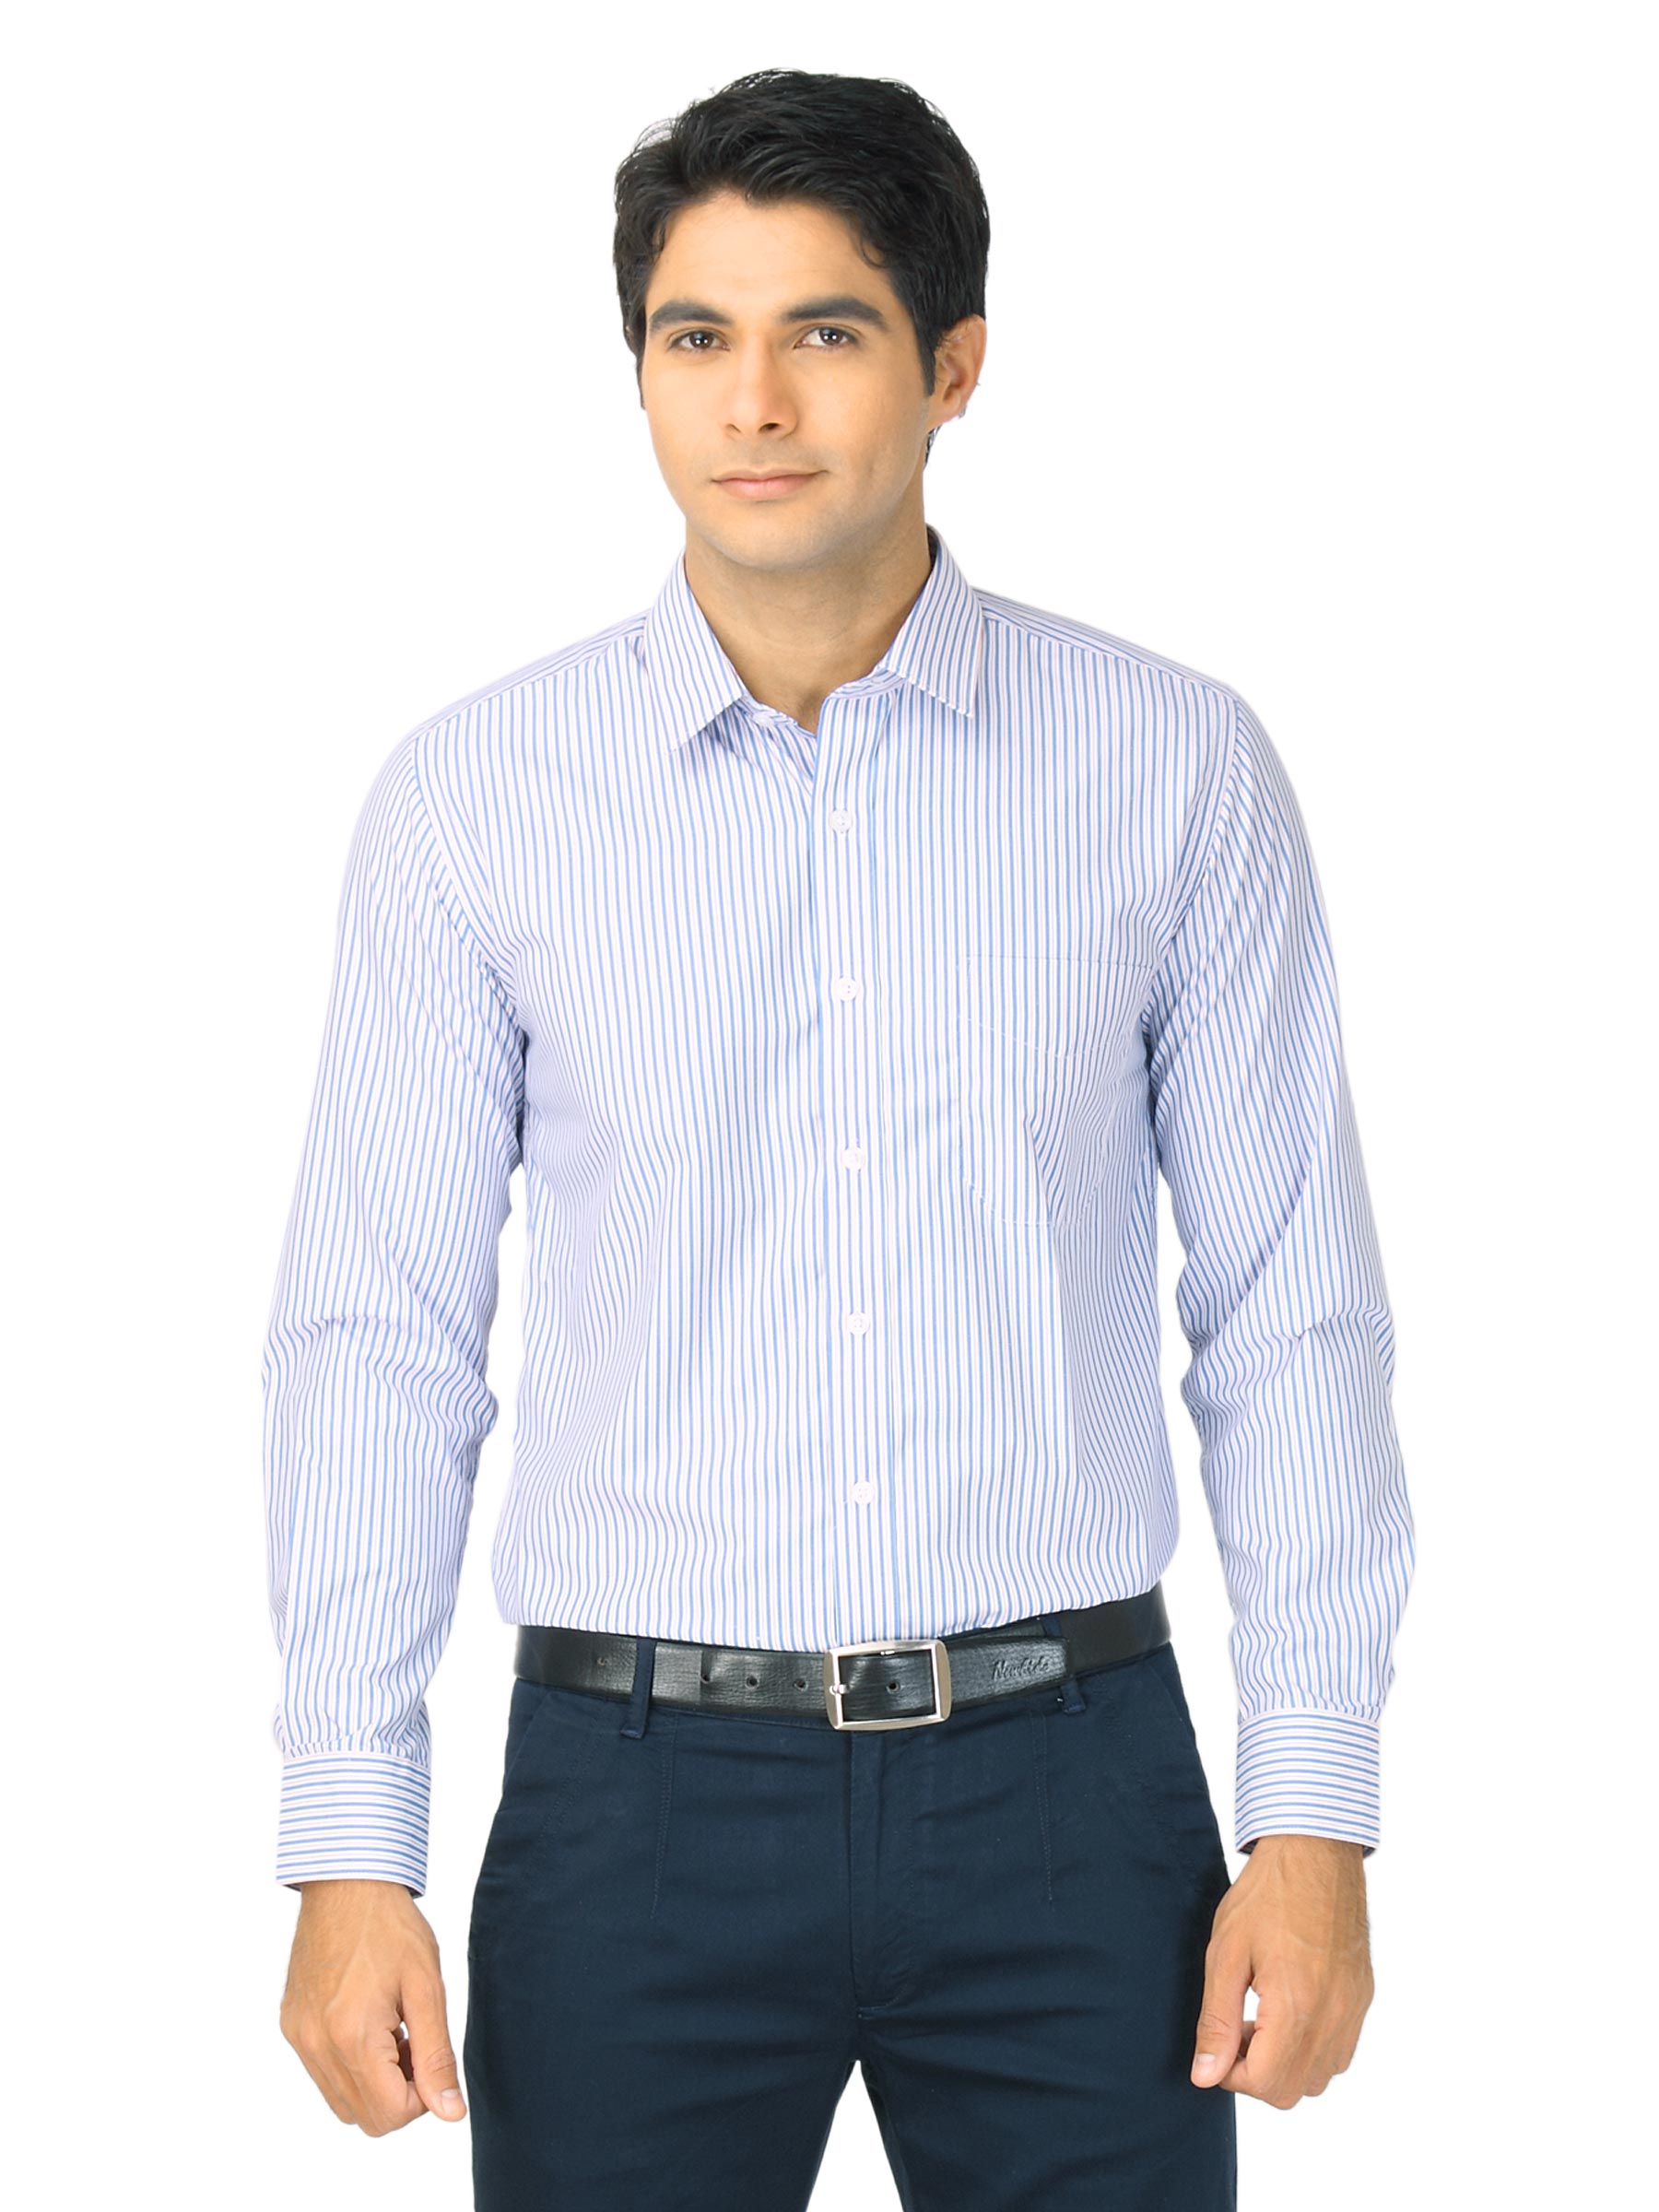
Mark Taylor Men Red & Blue Striped Shirt
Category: Apparel / Topwear / Shirts
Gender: Men
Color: Red
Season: Fall 2011
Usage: Formal